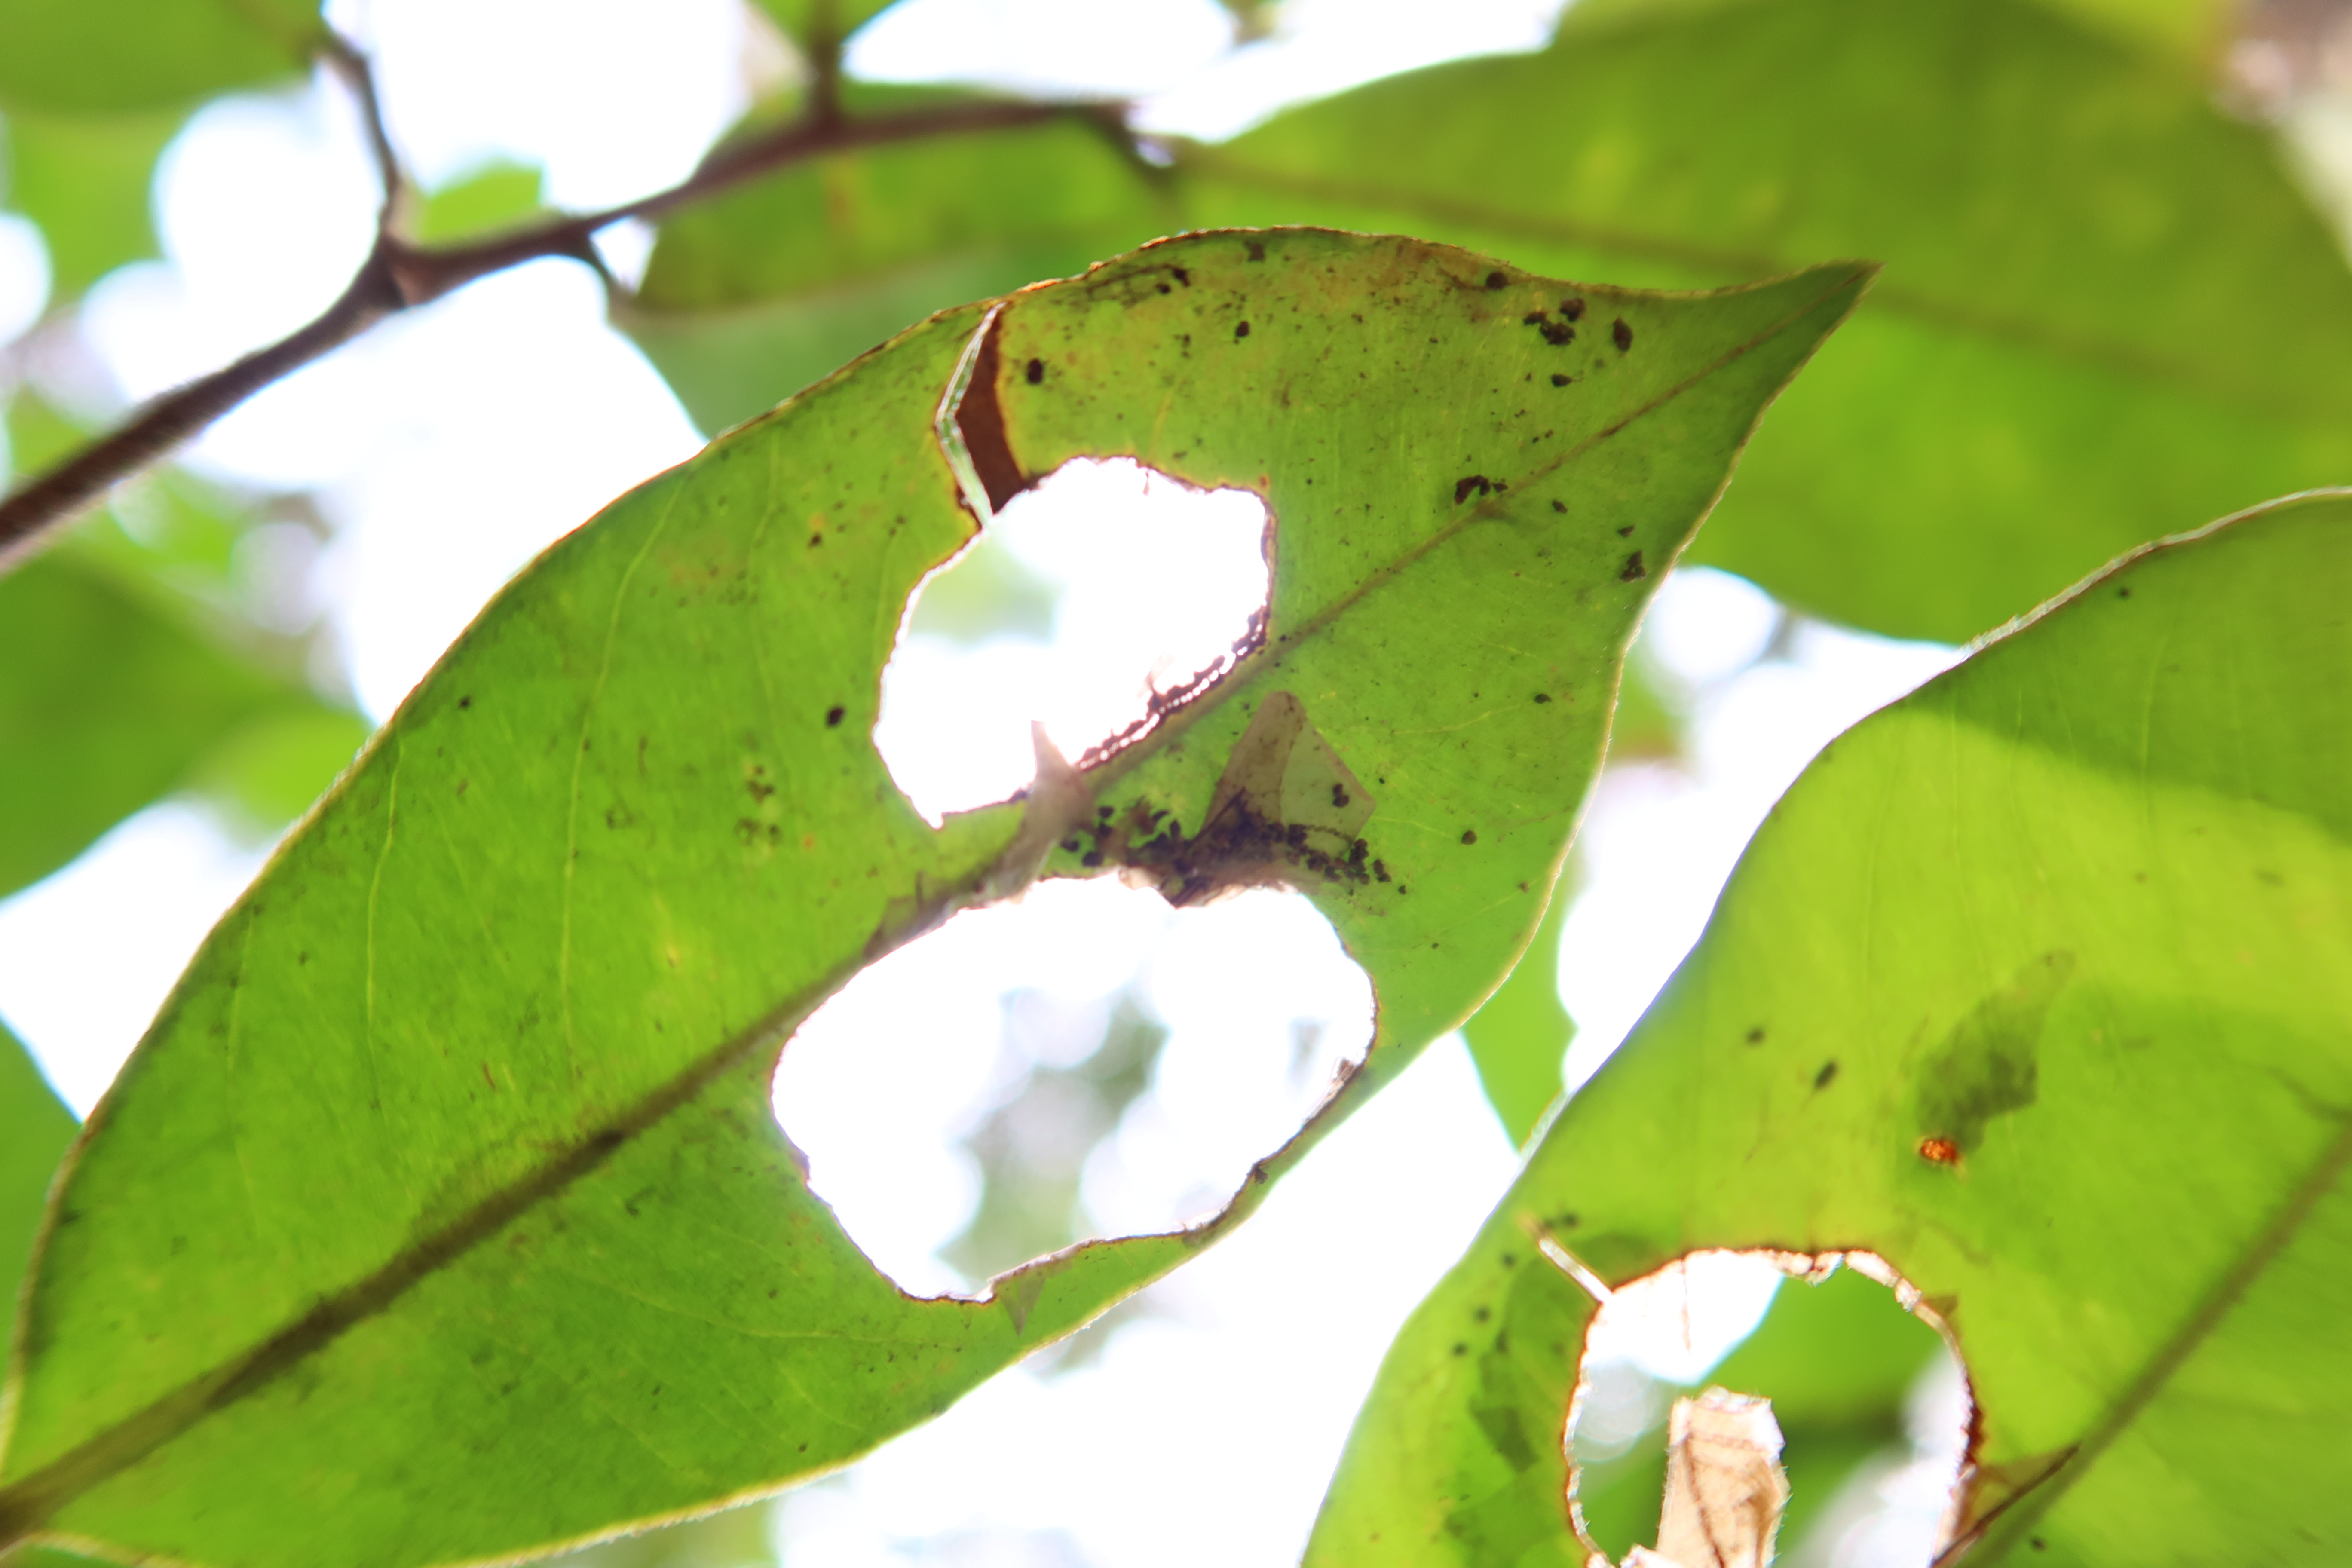
Label: Brown clumps